Mahendra of Nepal

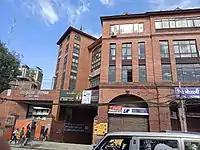
National Dance Academy

He built the modern Narayanhiti Palace after the demolition of the old palace from the old Rana architecture. King Mahendra also built Ratna Mandir, the Lakeside palace for Queen Ratna in 1956. Nepal's first golf course, the Royal Nepal Golf Club (RNGC) at Tilganga, Kathmandu, was inaugurated on 2022 BS. by him. He is also given credit for the construction of Dasrath Stadium in Kathmandu. Diyalo Bangla, a palace for the former royal family was constructed in Bharatpur, Chitwan to allow former royal family members to relax and hunt wild animals during their visit.